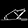
Label: Sandal